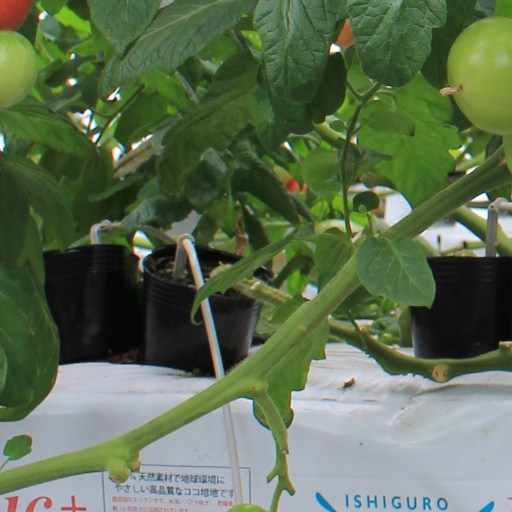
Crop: tomato